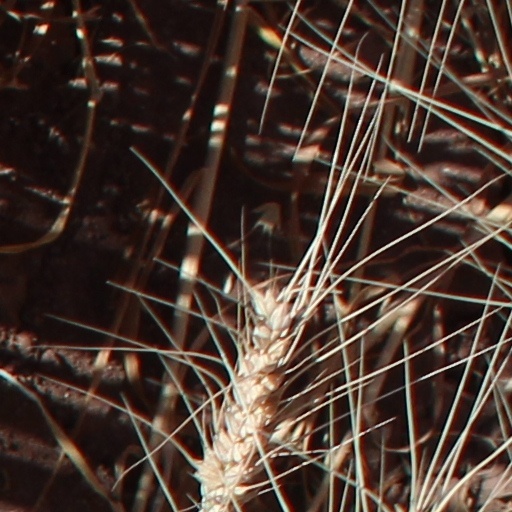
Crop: wheat